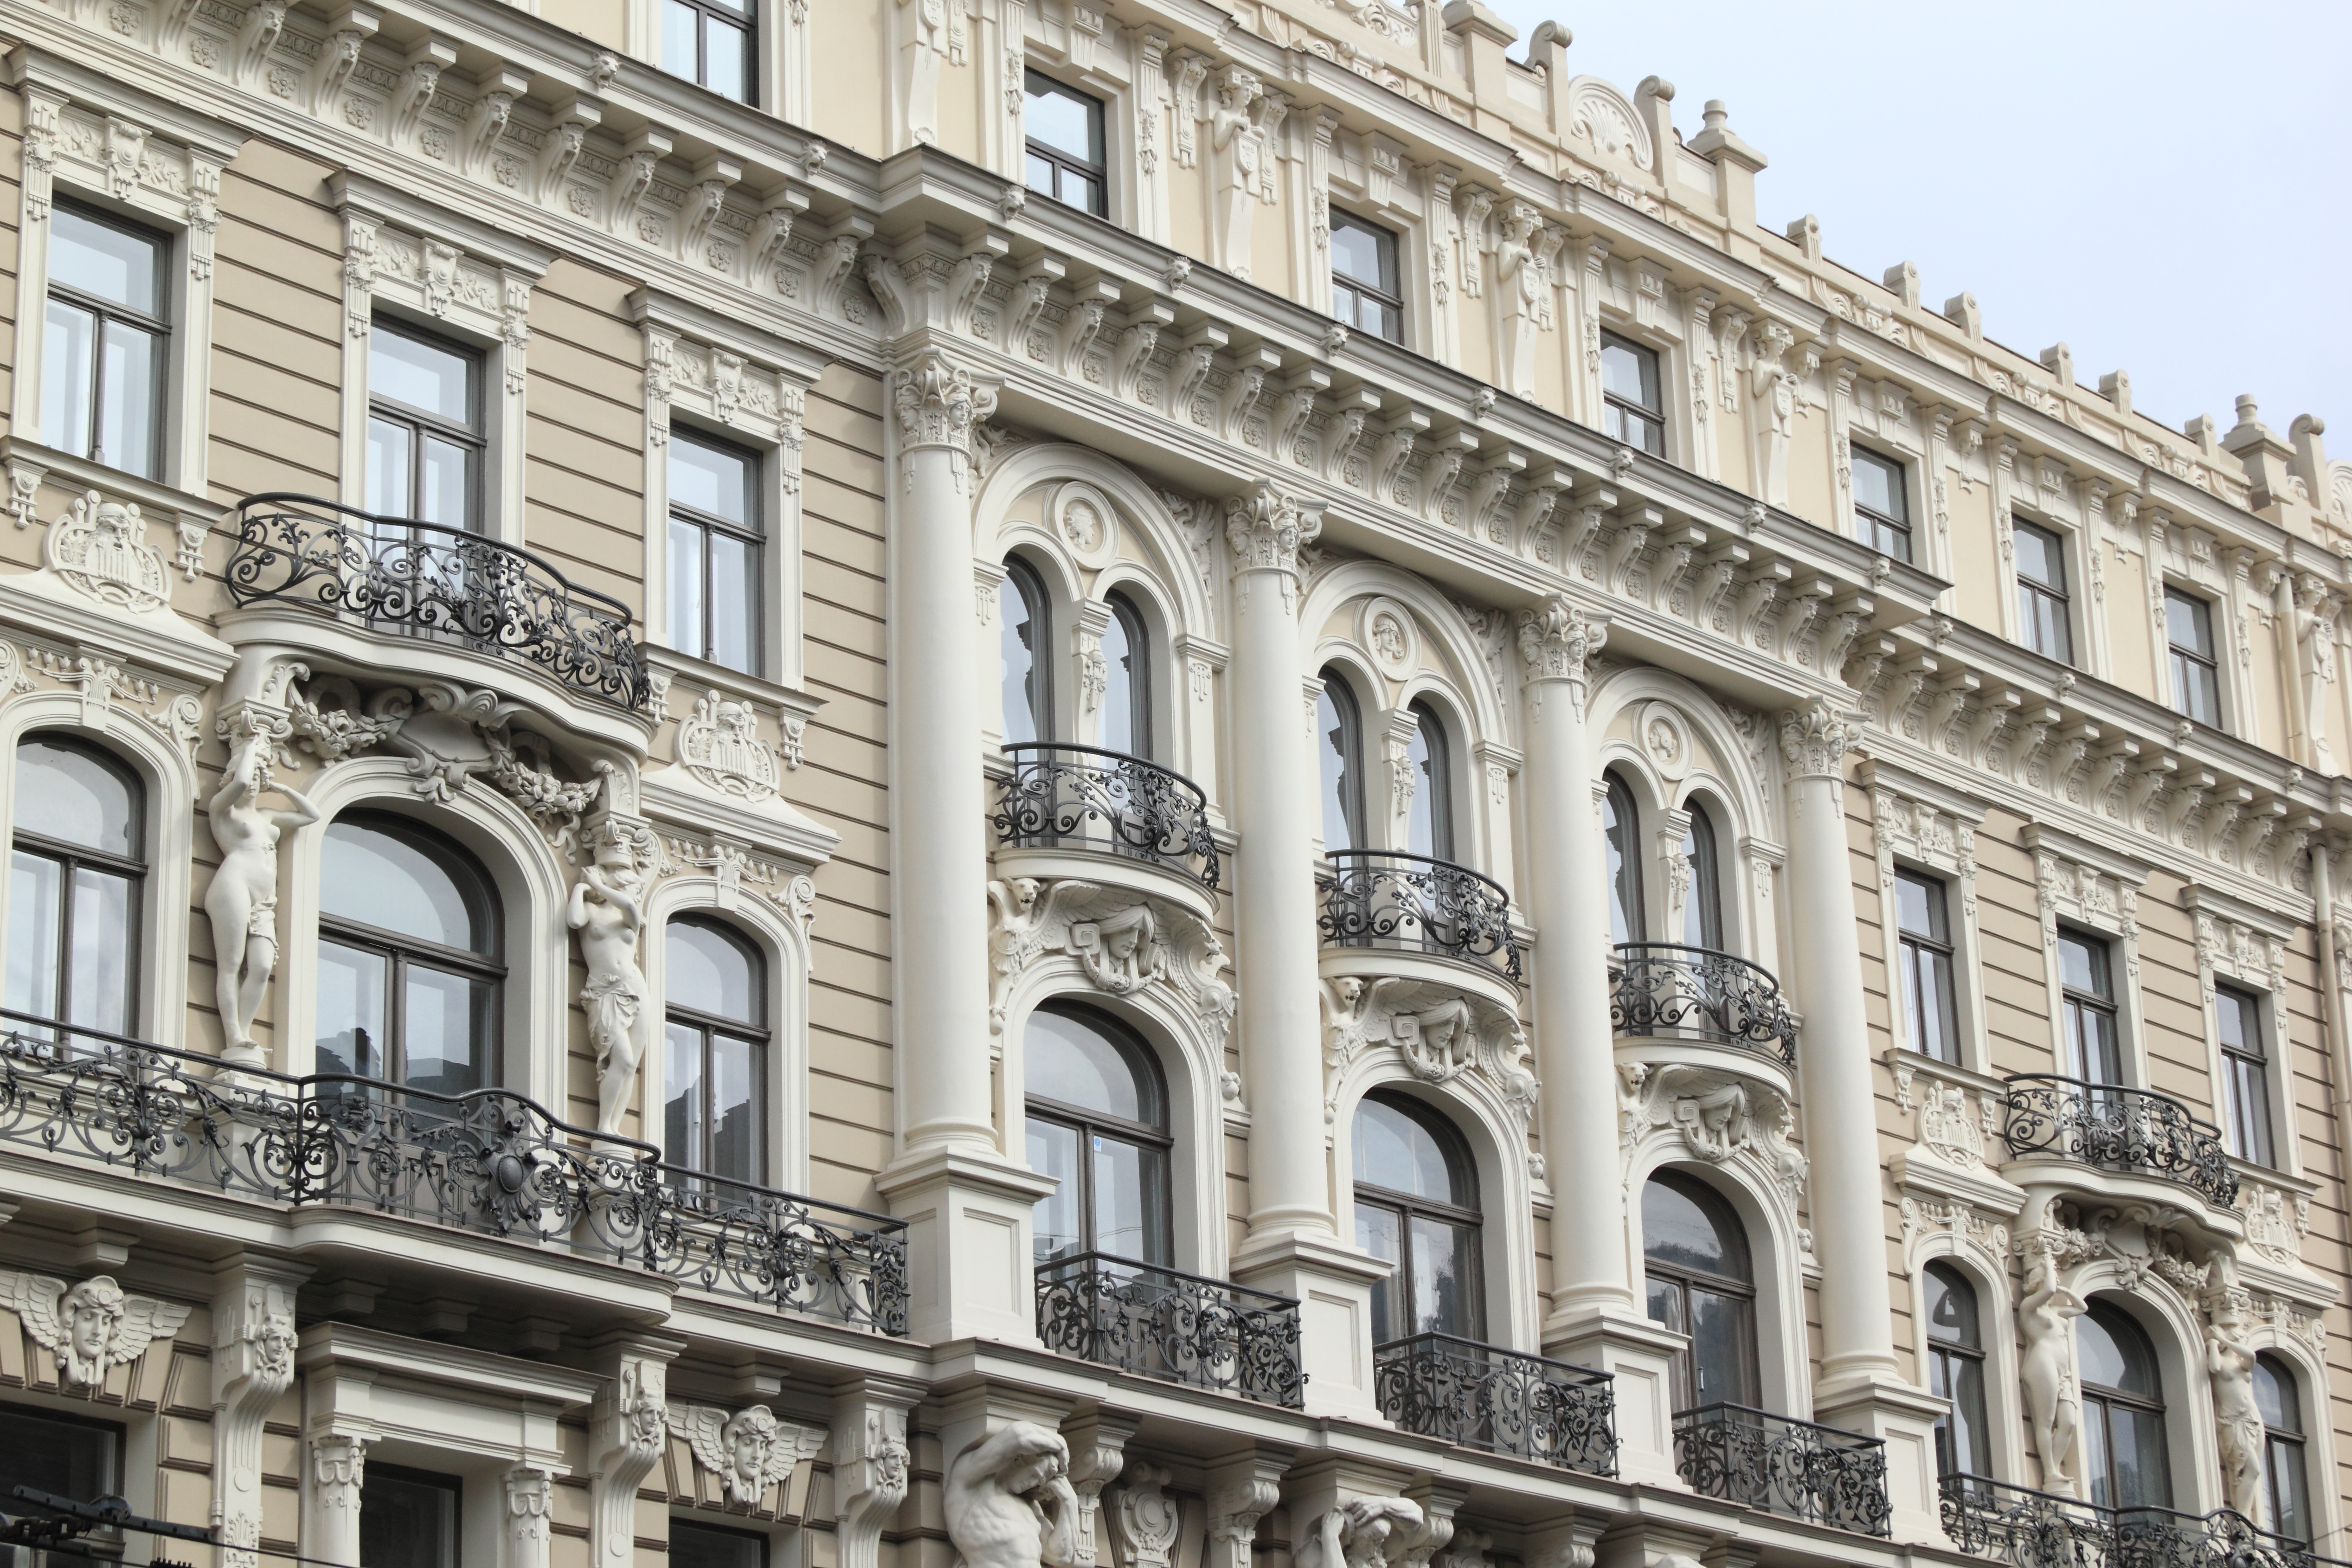
architecture, building, palace, landmark, facade, historic, baltic, riga, latvia, classical architecture, ancient history, ancient roman architecture